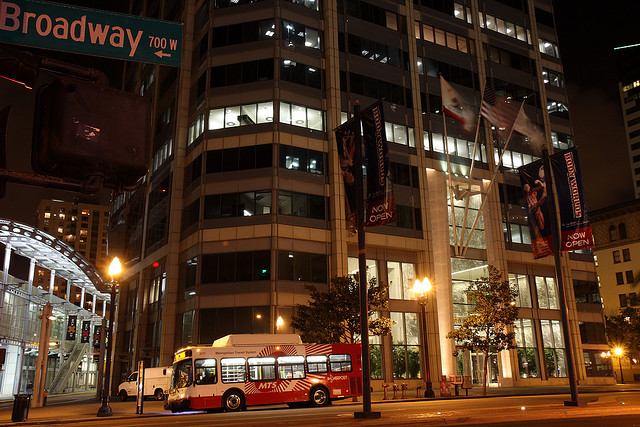
a red and white passenger bus in front of a huge building

a bus that is parked next to a bus

A red bus is featured in front of a large building.

A tall building with lots of lights on and a public transportation bus out front.

there is a red bus sitting in the street at night